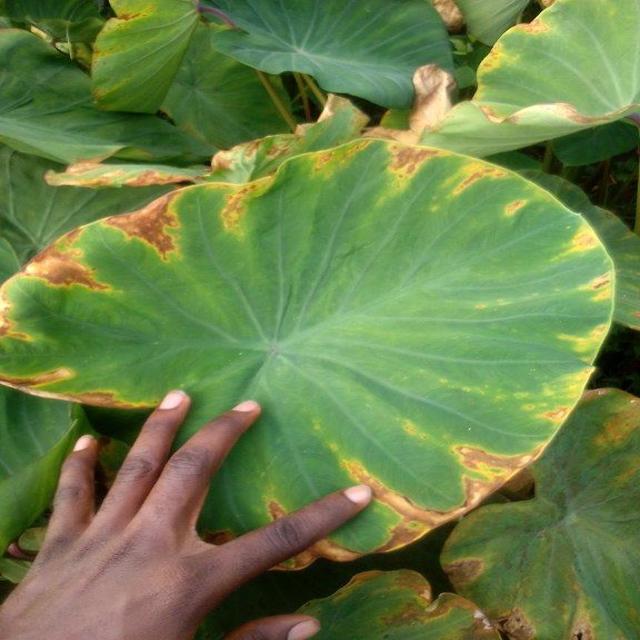
Label: Mid_Blight